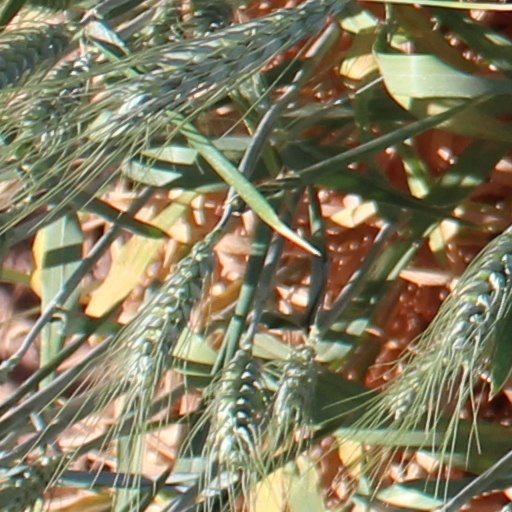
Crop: wheat